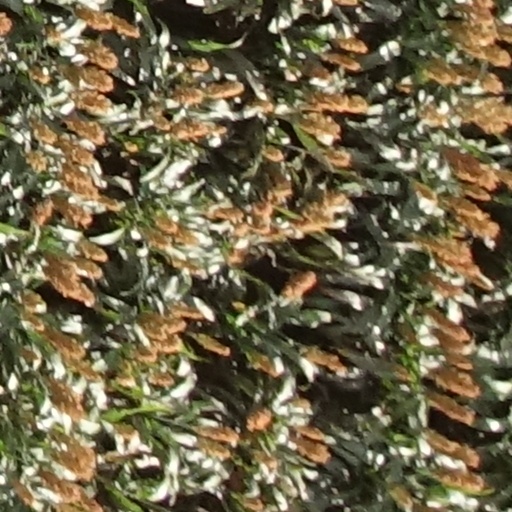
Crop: sorghum